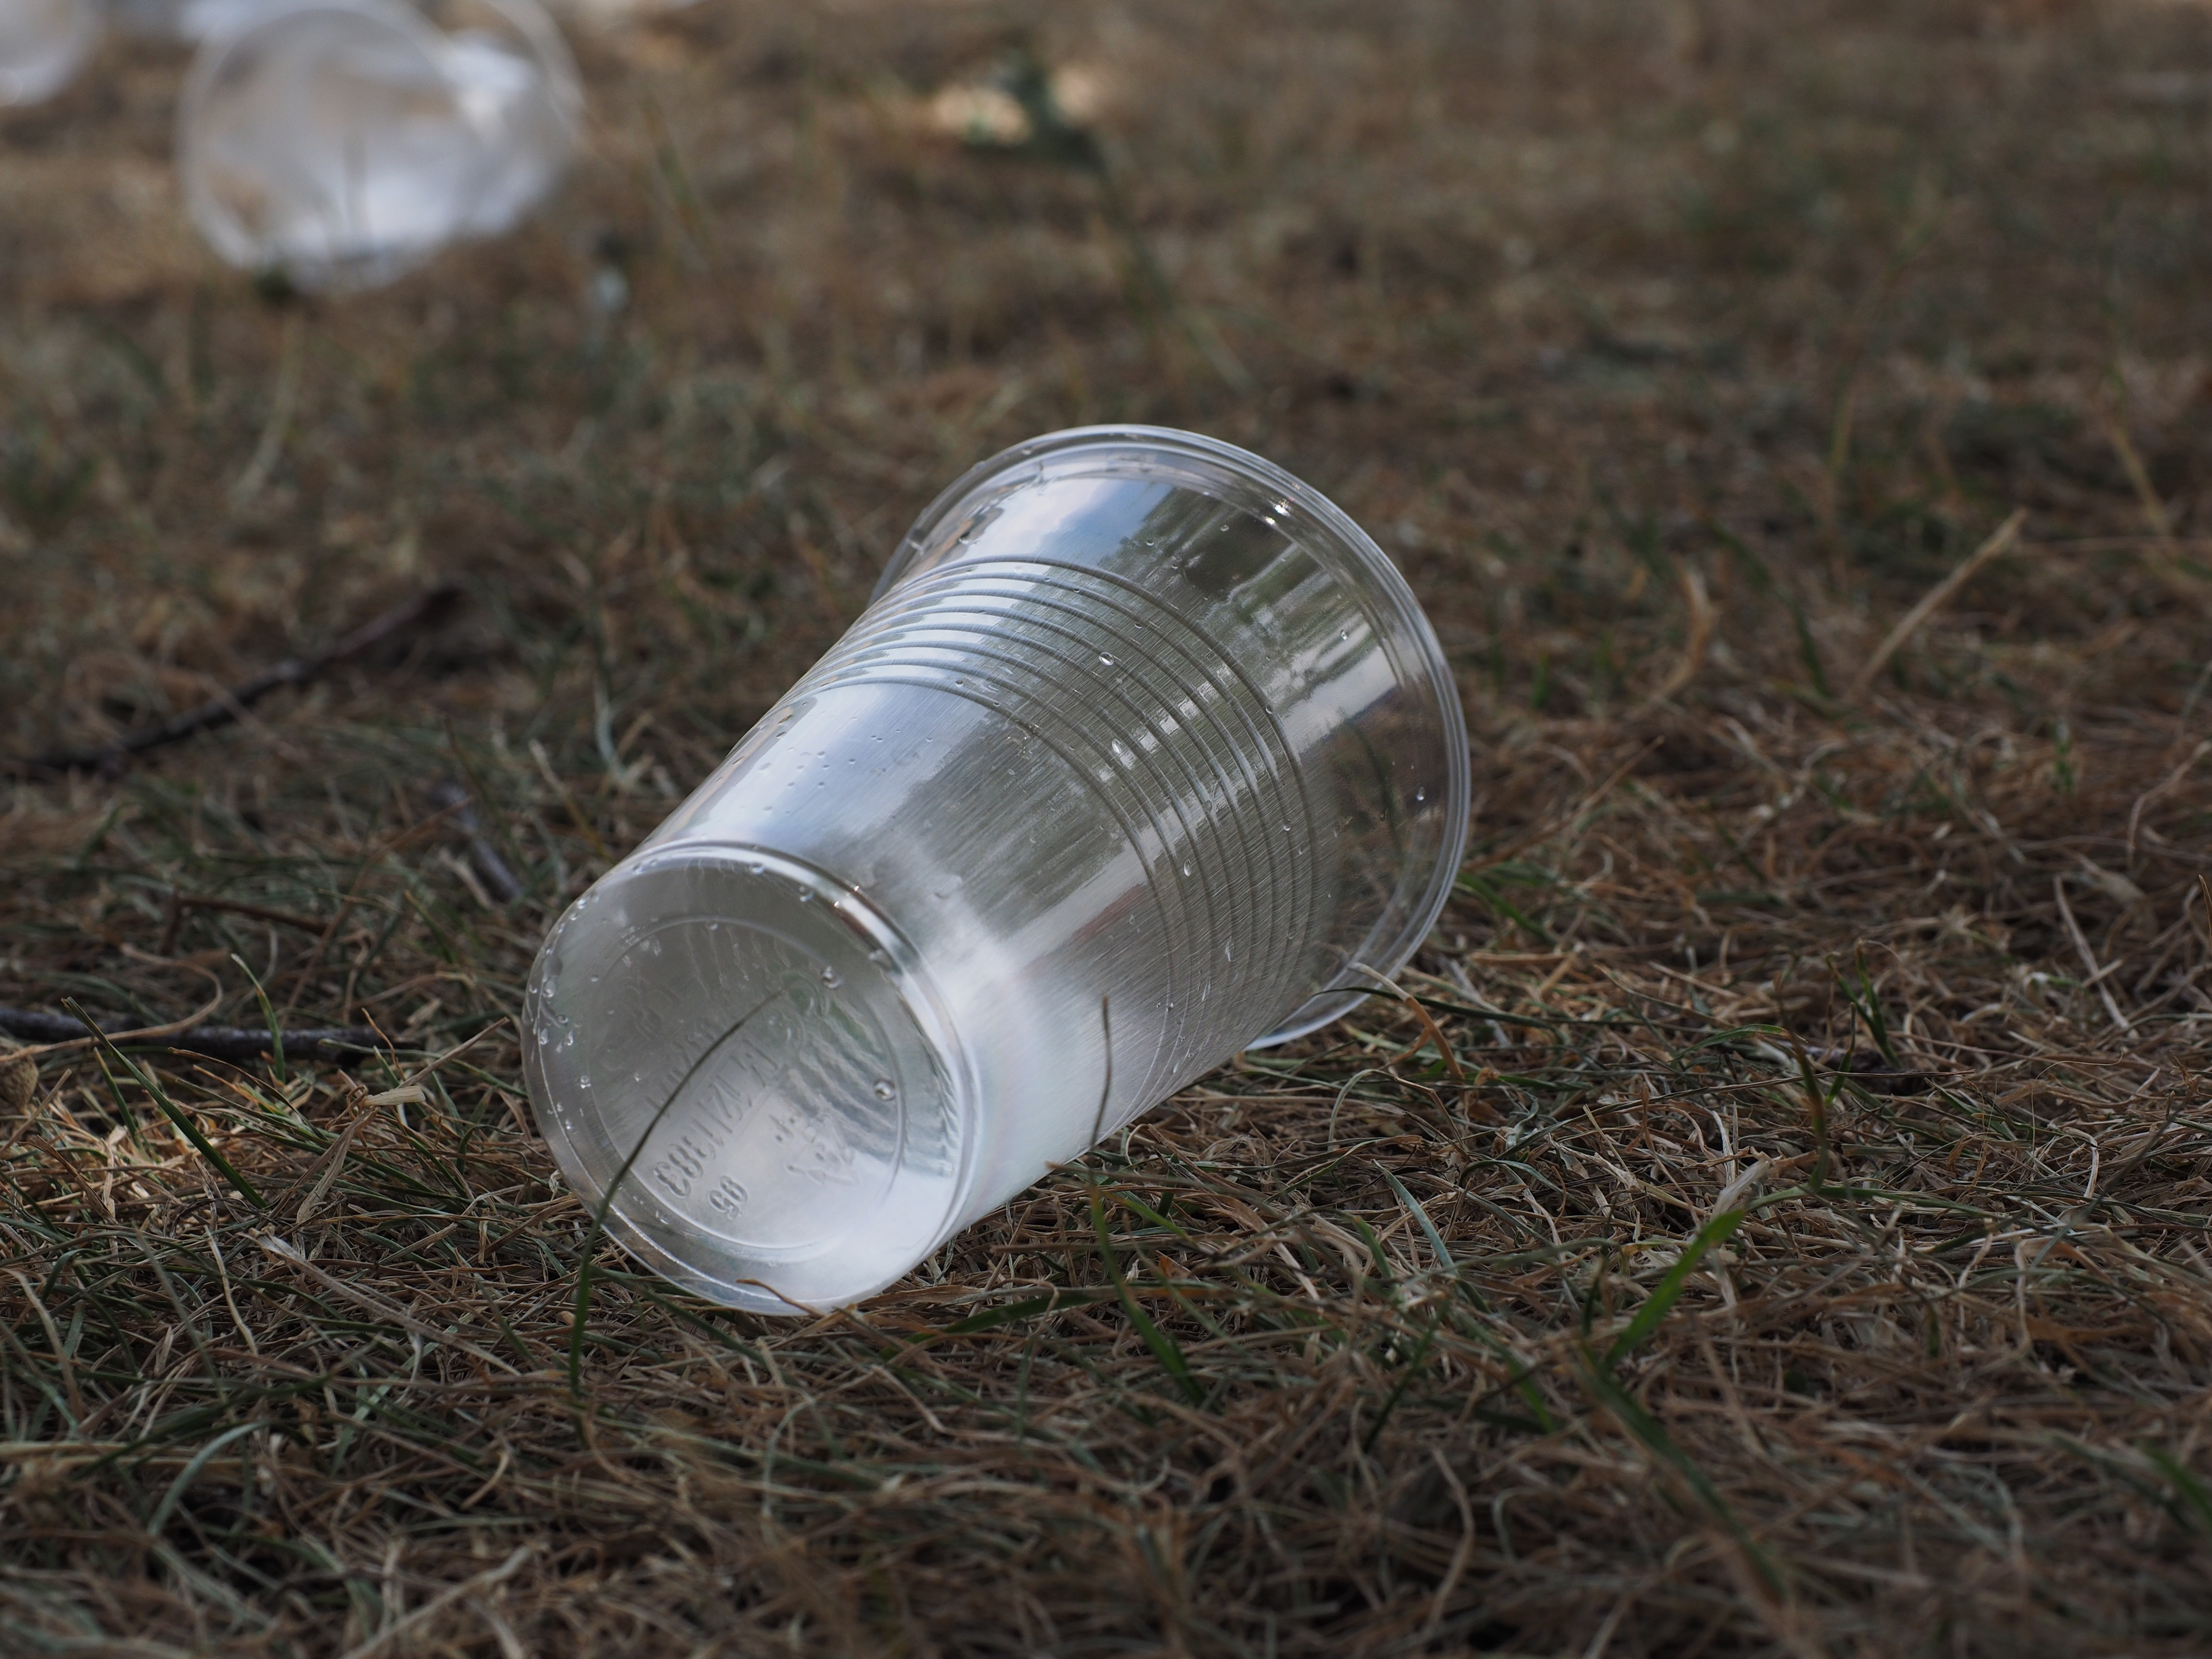
water, cup, environment, drink, agriculture, material, competition, waste, garbage, environmental protection, throw away, disposal, beverage cups, plastic waste, plastic cups